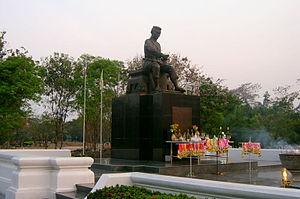
Phitsanulok est une ville de la région Nord de la Thaïlande, dans la province de Phitsanulok, à 343 kilomètres de Bangkok. C'est l'une des plus grandes villes de Thaïlande, reconstruite après avoir été ravagée par un incendie en 1960.